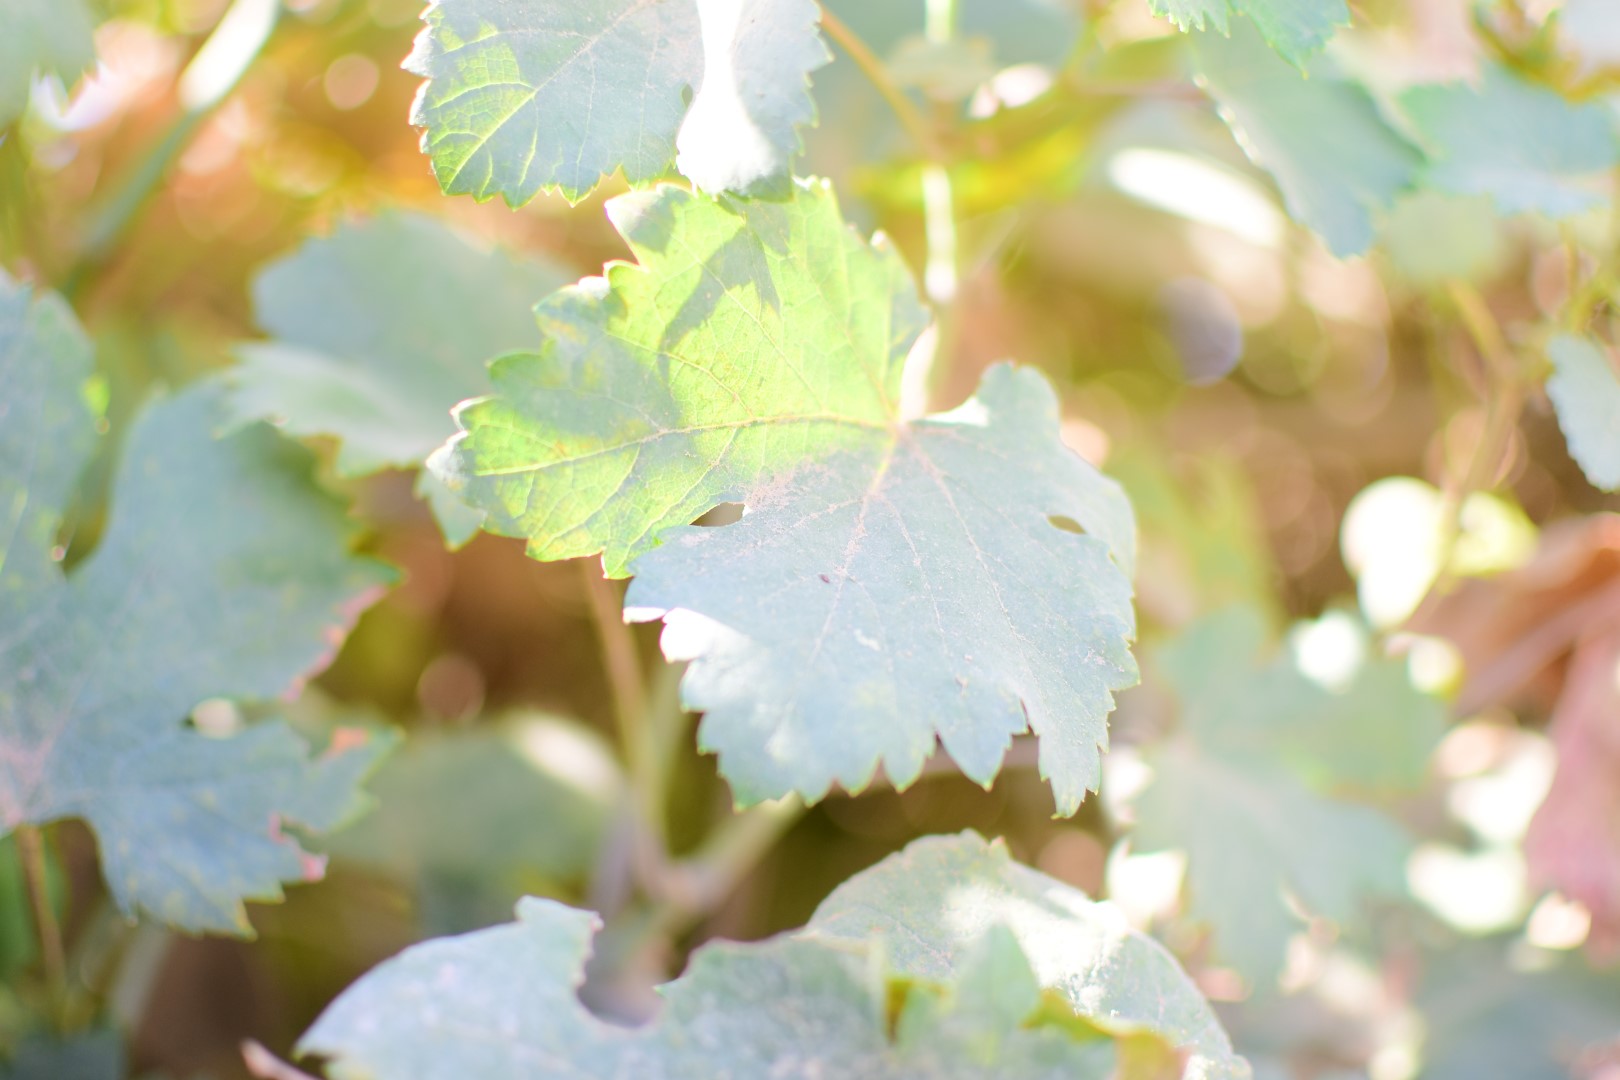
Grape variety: Halawani